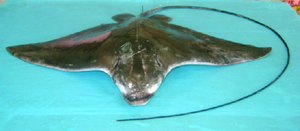
Aetobatus est un genre de raies de la famille des Myliobatidae.